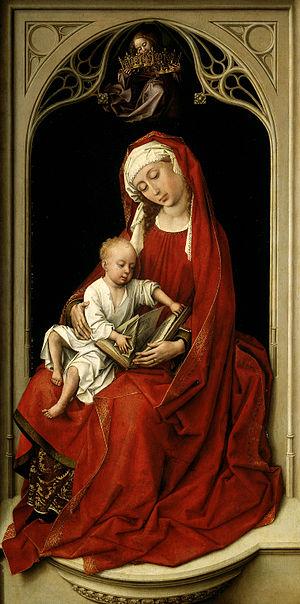
La Madone Durán est une peinture à l'huile sur panneau de chêne, achevée entre 1435 et 1438 par le peintre néerlandais Rogier van der Weyden. L'inspiration de cette peinture provient du Ince Hall Madonna de Jan van Eyck et a été beaucoup imitée par la suite, comme les Madonna leggente. Maintenant au Prado, à Madrid, il représente une Vierge Marie assise et calme, vêtue d'une longue robe rouge fluide, bordée de fil doré. L'enfant Jésus est assis sur ses genoux, feuilletant avec espièglerie un livre ou manuscrit sacré sur lequel reposent les regards des deux personnages. Mais contrairement au traitement de van Eyck, van der Weyden non seulement positionne la Vierge et l'Enfant dans une abside ou une niche gothique comme il avait ses deux premières madones, mais les place également sur un socle en saillie, accentuant ainsi davantage leur impression sculpturale.